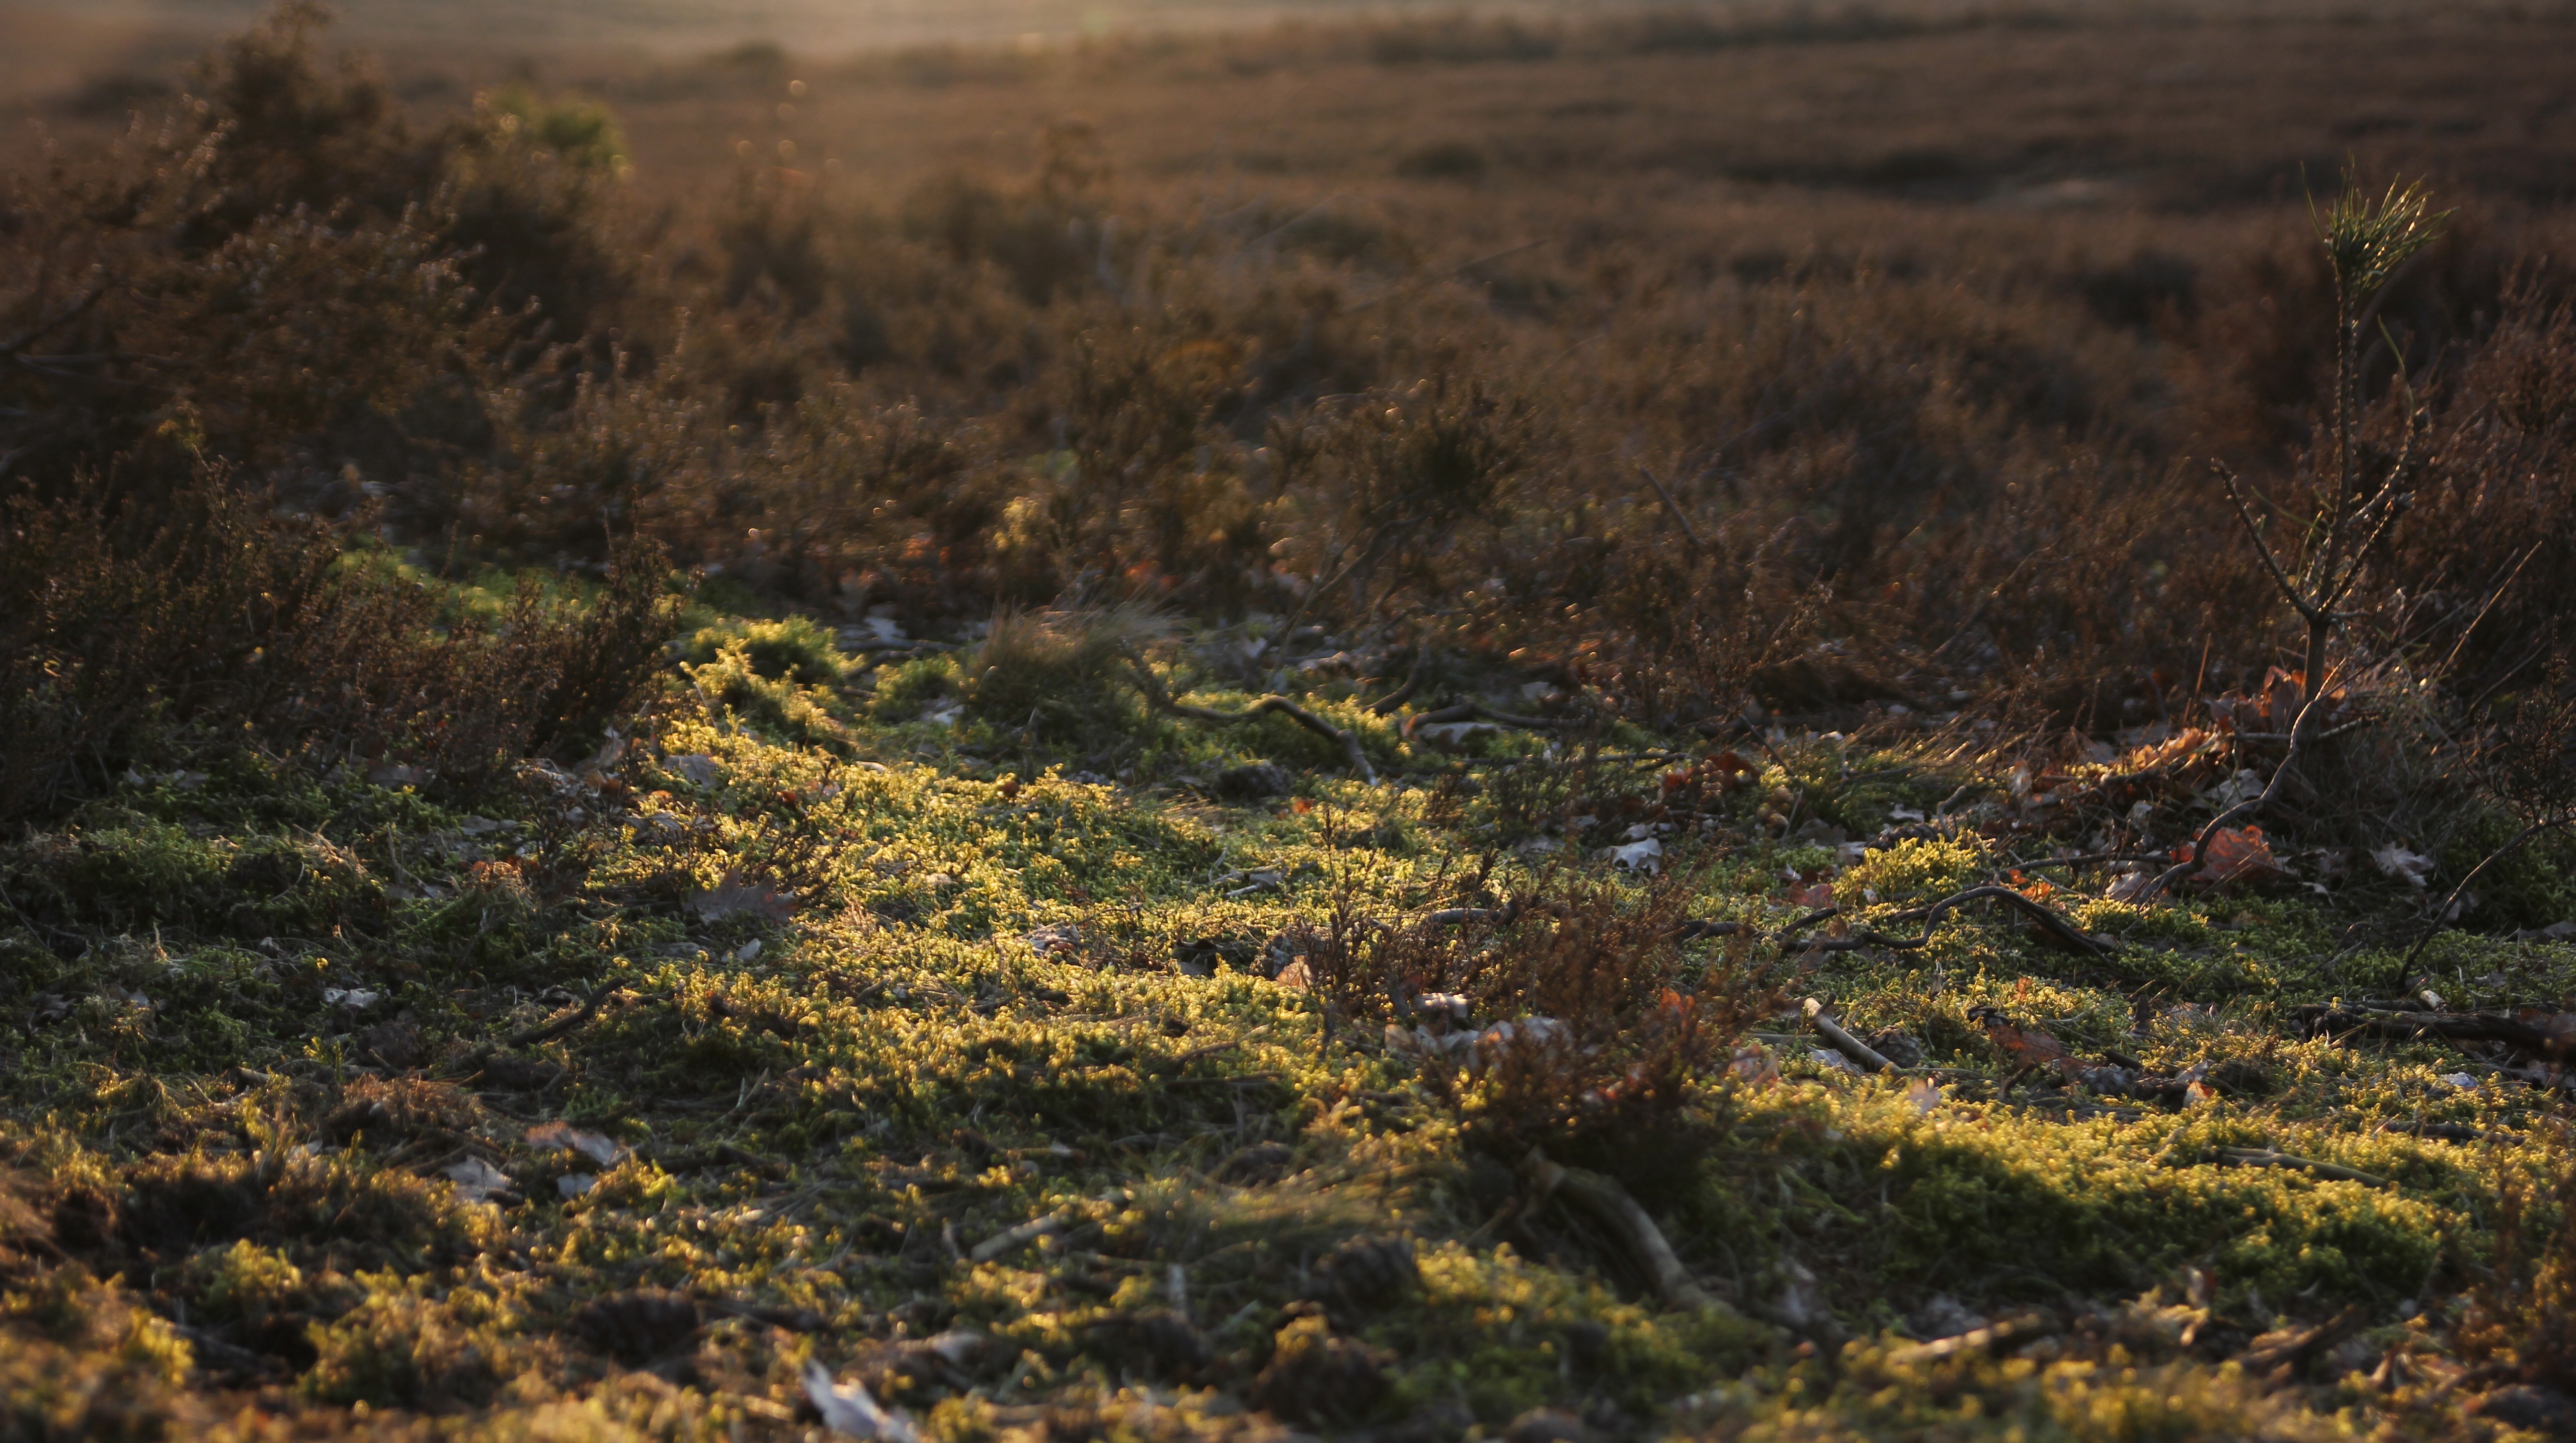
landscape, tree, nature, forest, grass, rock, wilderness, mountain, plant, meadow, prairie, morning, leaf, hill, flower, wildlife, autumn, soil, flora, season, wildflower, grassland, wetland, bog, woodland, habitat, ecosystem, tundra, rural area, natural environment, atmospheric phenomenon, woody plant